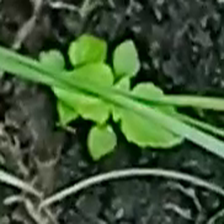
Weed species: Kena_(Commplina_benghalensio)